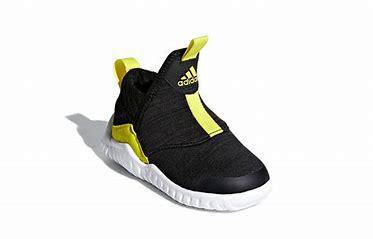
Brand: adidas
Model: Rapidazen I